1948 Singaporean general election

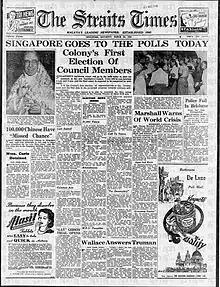
"The Straits Times" front page on election day

Rural West Constituency saw the highest voter turnout at 73% while Rural East Constituency saw the lowest turnout at 55%. In percentage terms, Sardon bin Jubir (the independent candidate who stood in Rural East) was the highest scoring candidate polling 55% of the vote while PP candidate Lim Chuan Geok who stood in Municipal North-East was the worst performing candidate by polling just 8% of the votes. In absolute numbers, PP leader Tan Chye Cheng who stood in Municipal South-West was the best performing candidate by polling 4,125 votes while A. P. Rajah of the PP who stood in Rural West was the worst performing candidate with just 460 votes.